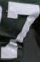
Number: 7